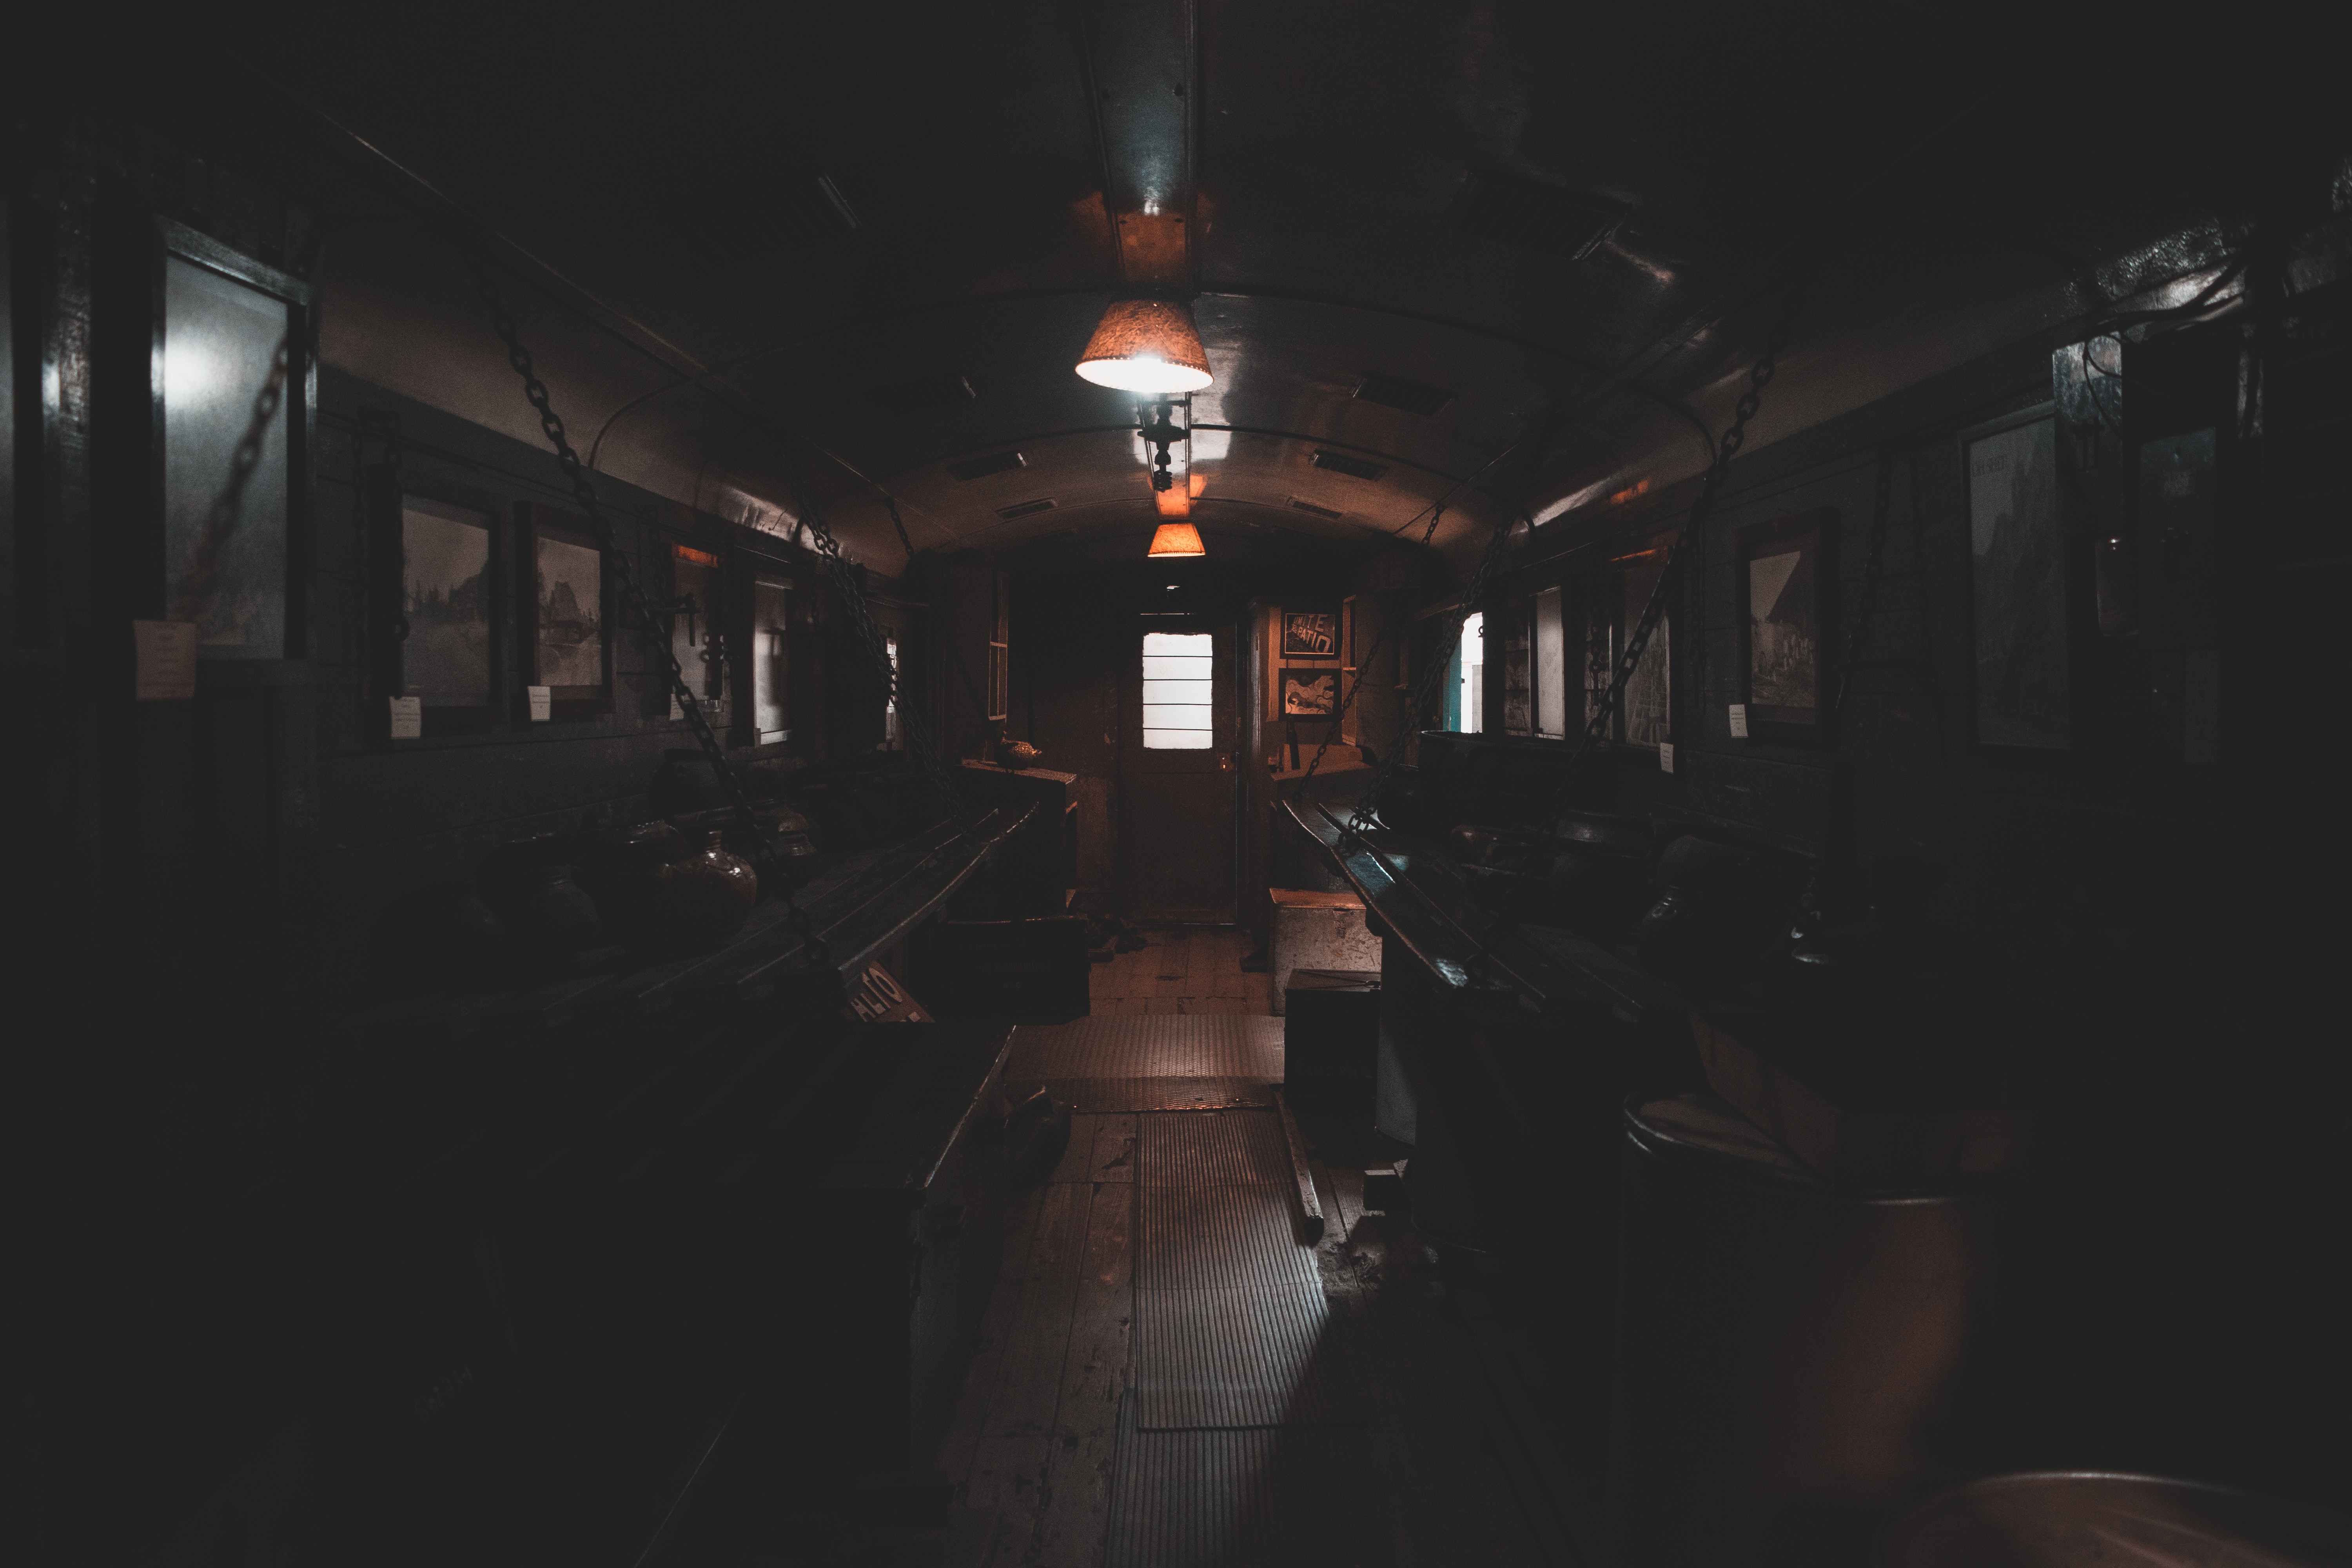
darkness, light, night, sky, room, photography, midnight